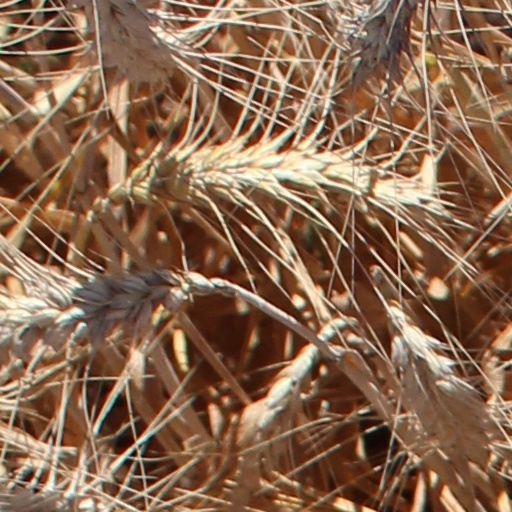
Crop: wheat